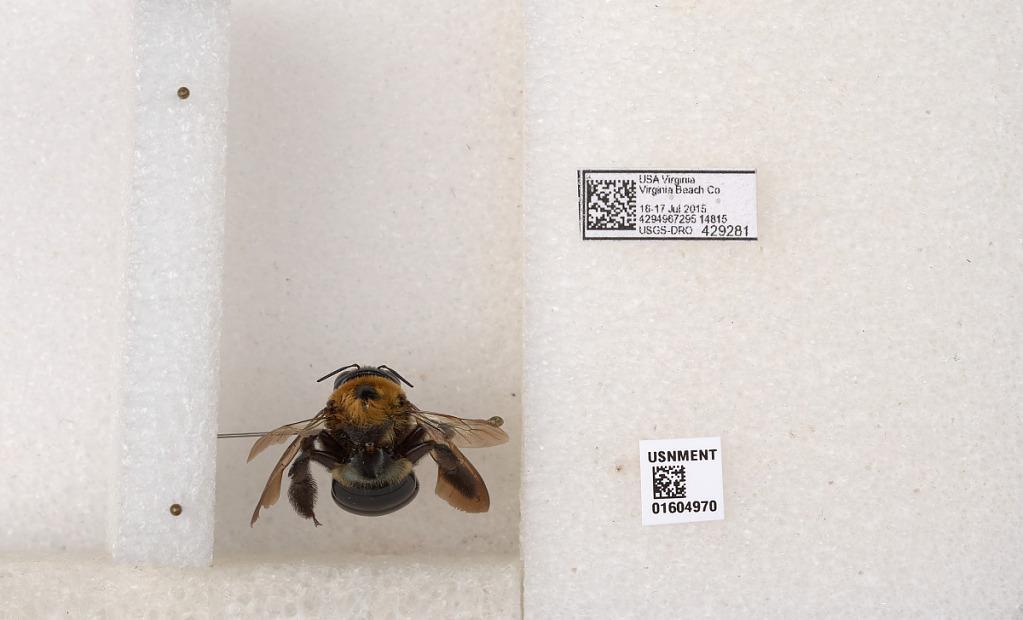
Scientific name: Xylocopa (Xylocopoides) virginica virginica (Linnaeus)
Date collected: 2015-7-16
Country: United States
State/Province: Virginia
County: Virginia Beach